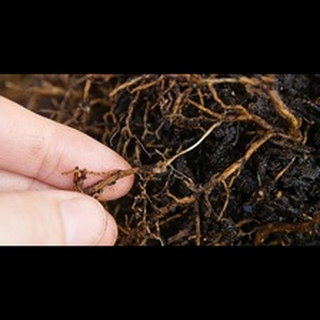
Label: wheat_common_root_rot